116th Air Control Wing

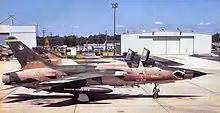
Republic F-105F-1-RE Thunderchief, AF Ser. No. 63-8299, at Dobbins AFB, heading to the AMARC storage, the last F-105 in USAF service. Next to it is McDonnell F-4D-26-MC Phantom II, AF Ser. No. 65-0604, arriving for service with the 128th Tactical Fighter Squadron.

In the years after the Vietnam War, the transport requirements of MAC along with the retirement of the C-124 led the 116th to be reassigned back to Tactical Air Command in 1974 and was re-equipped with North American F-100 Super Sabre tactical fighter-bombers, many aircraft being veterans of the Vietnam War. The 128th flew the Super Sabre jets for six accident-free years until May 1979 when the last aircraft left Dobbins to be retired as part of the phaseout of the F-100 from the inventory. During that time, one F-100D made a crash landing at Dobbins due to its nose gear failing to lower and lock in place shortly before the aircraft were to be retired.